Dog Days (1925 film)

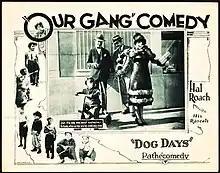

Dog Days is a 1925 short silent comedy film directed by Robert F. McGowan. It was the 36th "Our Gang" short subject to be released.